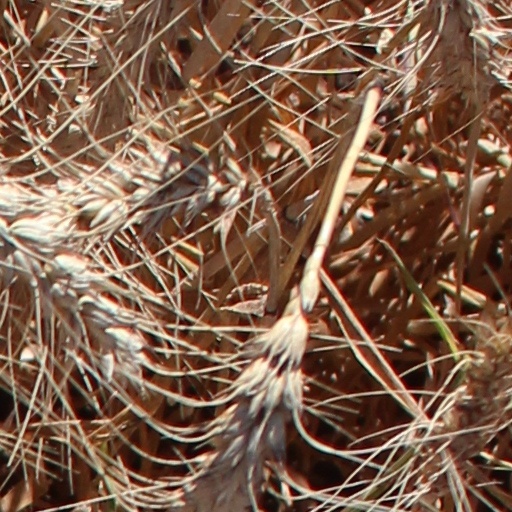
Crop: wheat